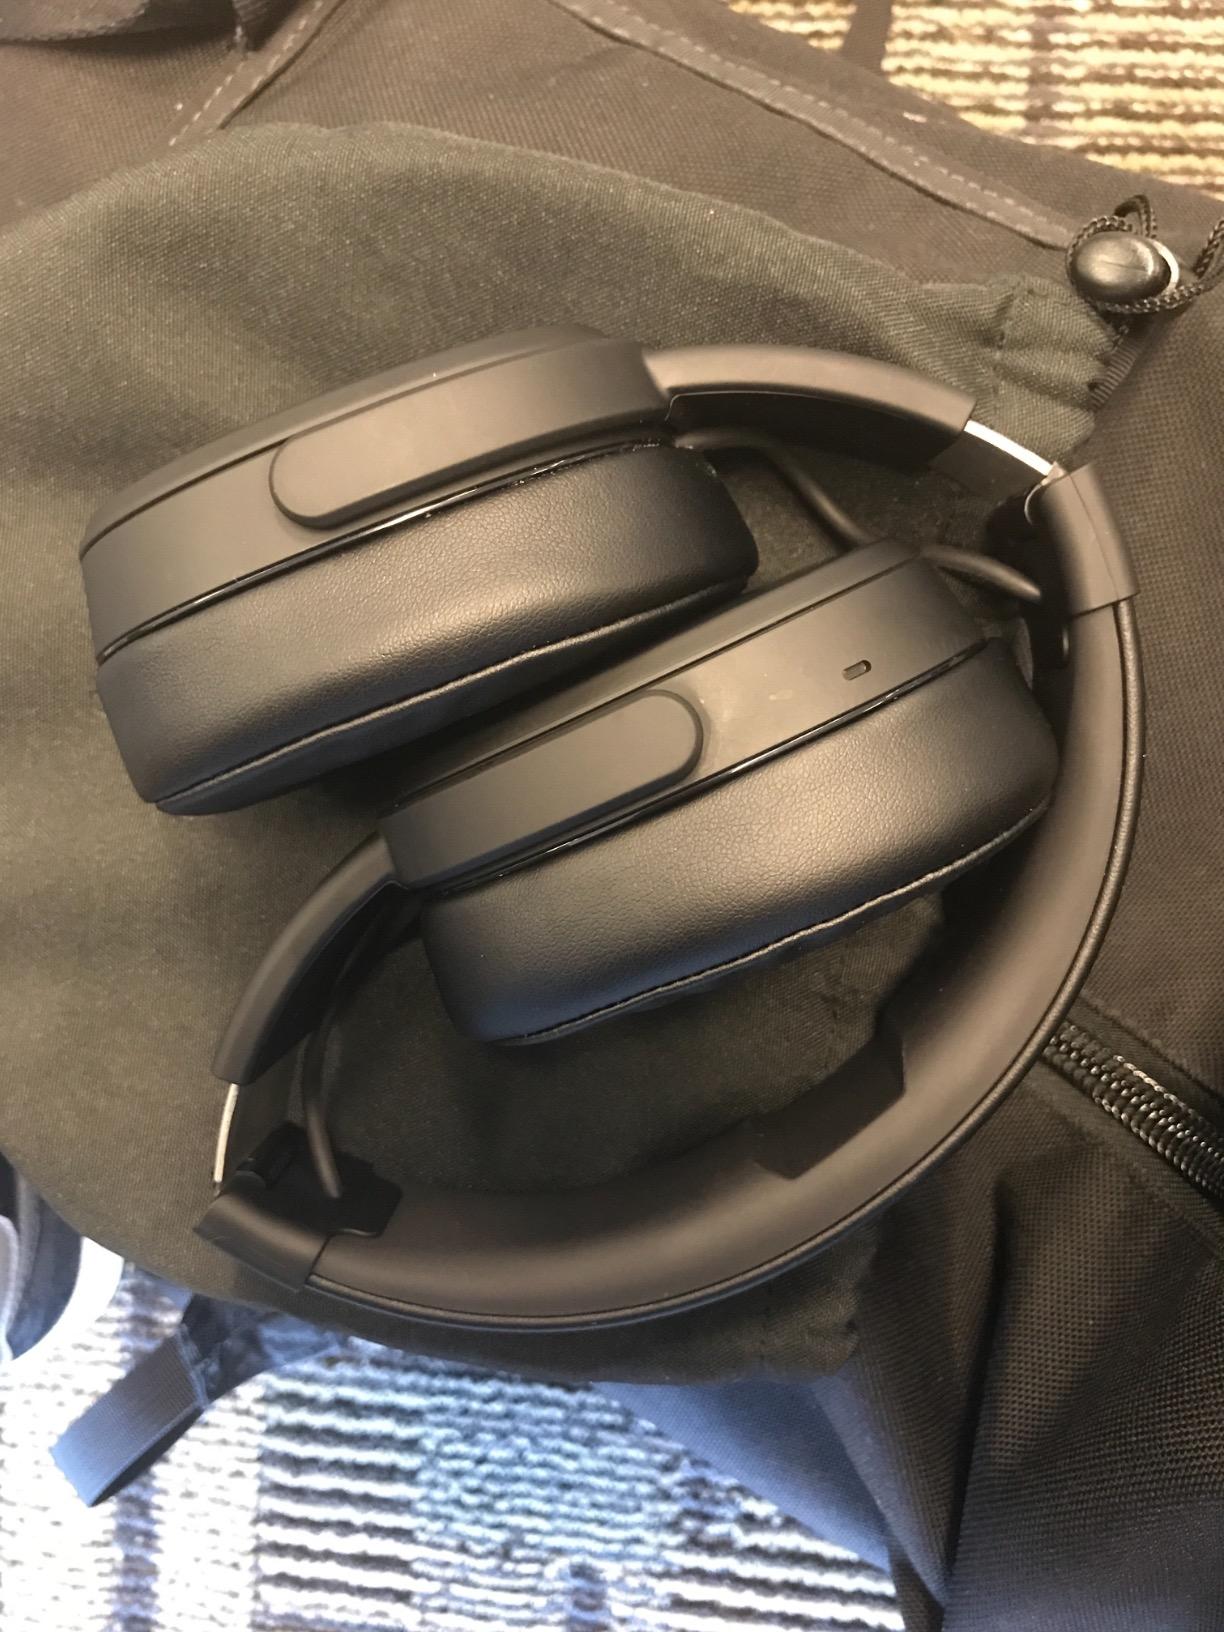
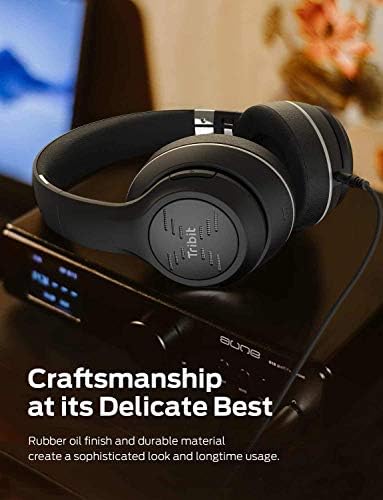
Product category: headphones
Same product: no